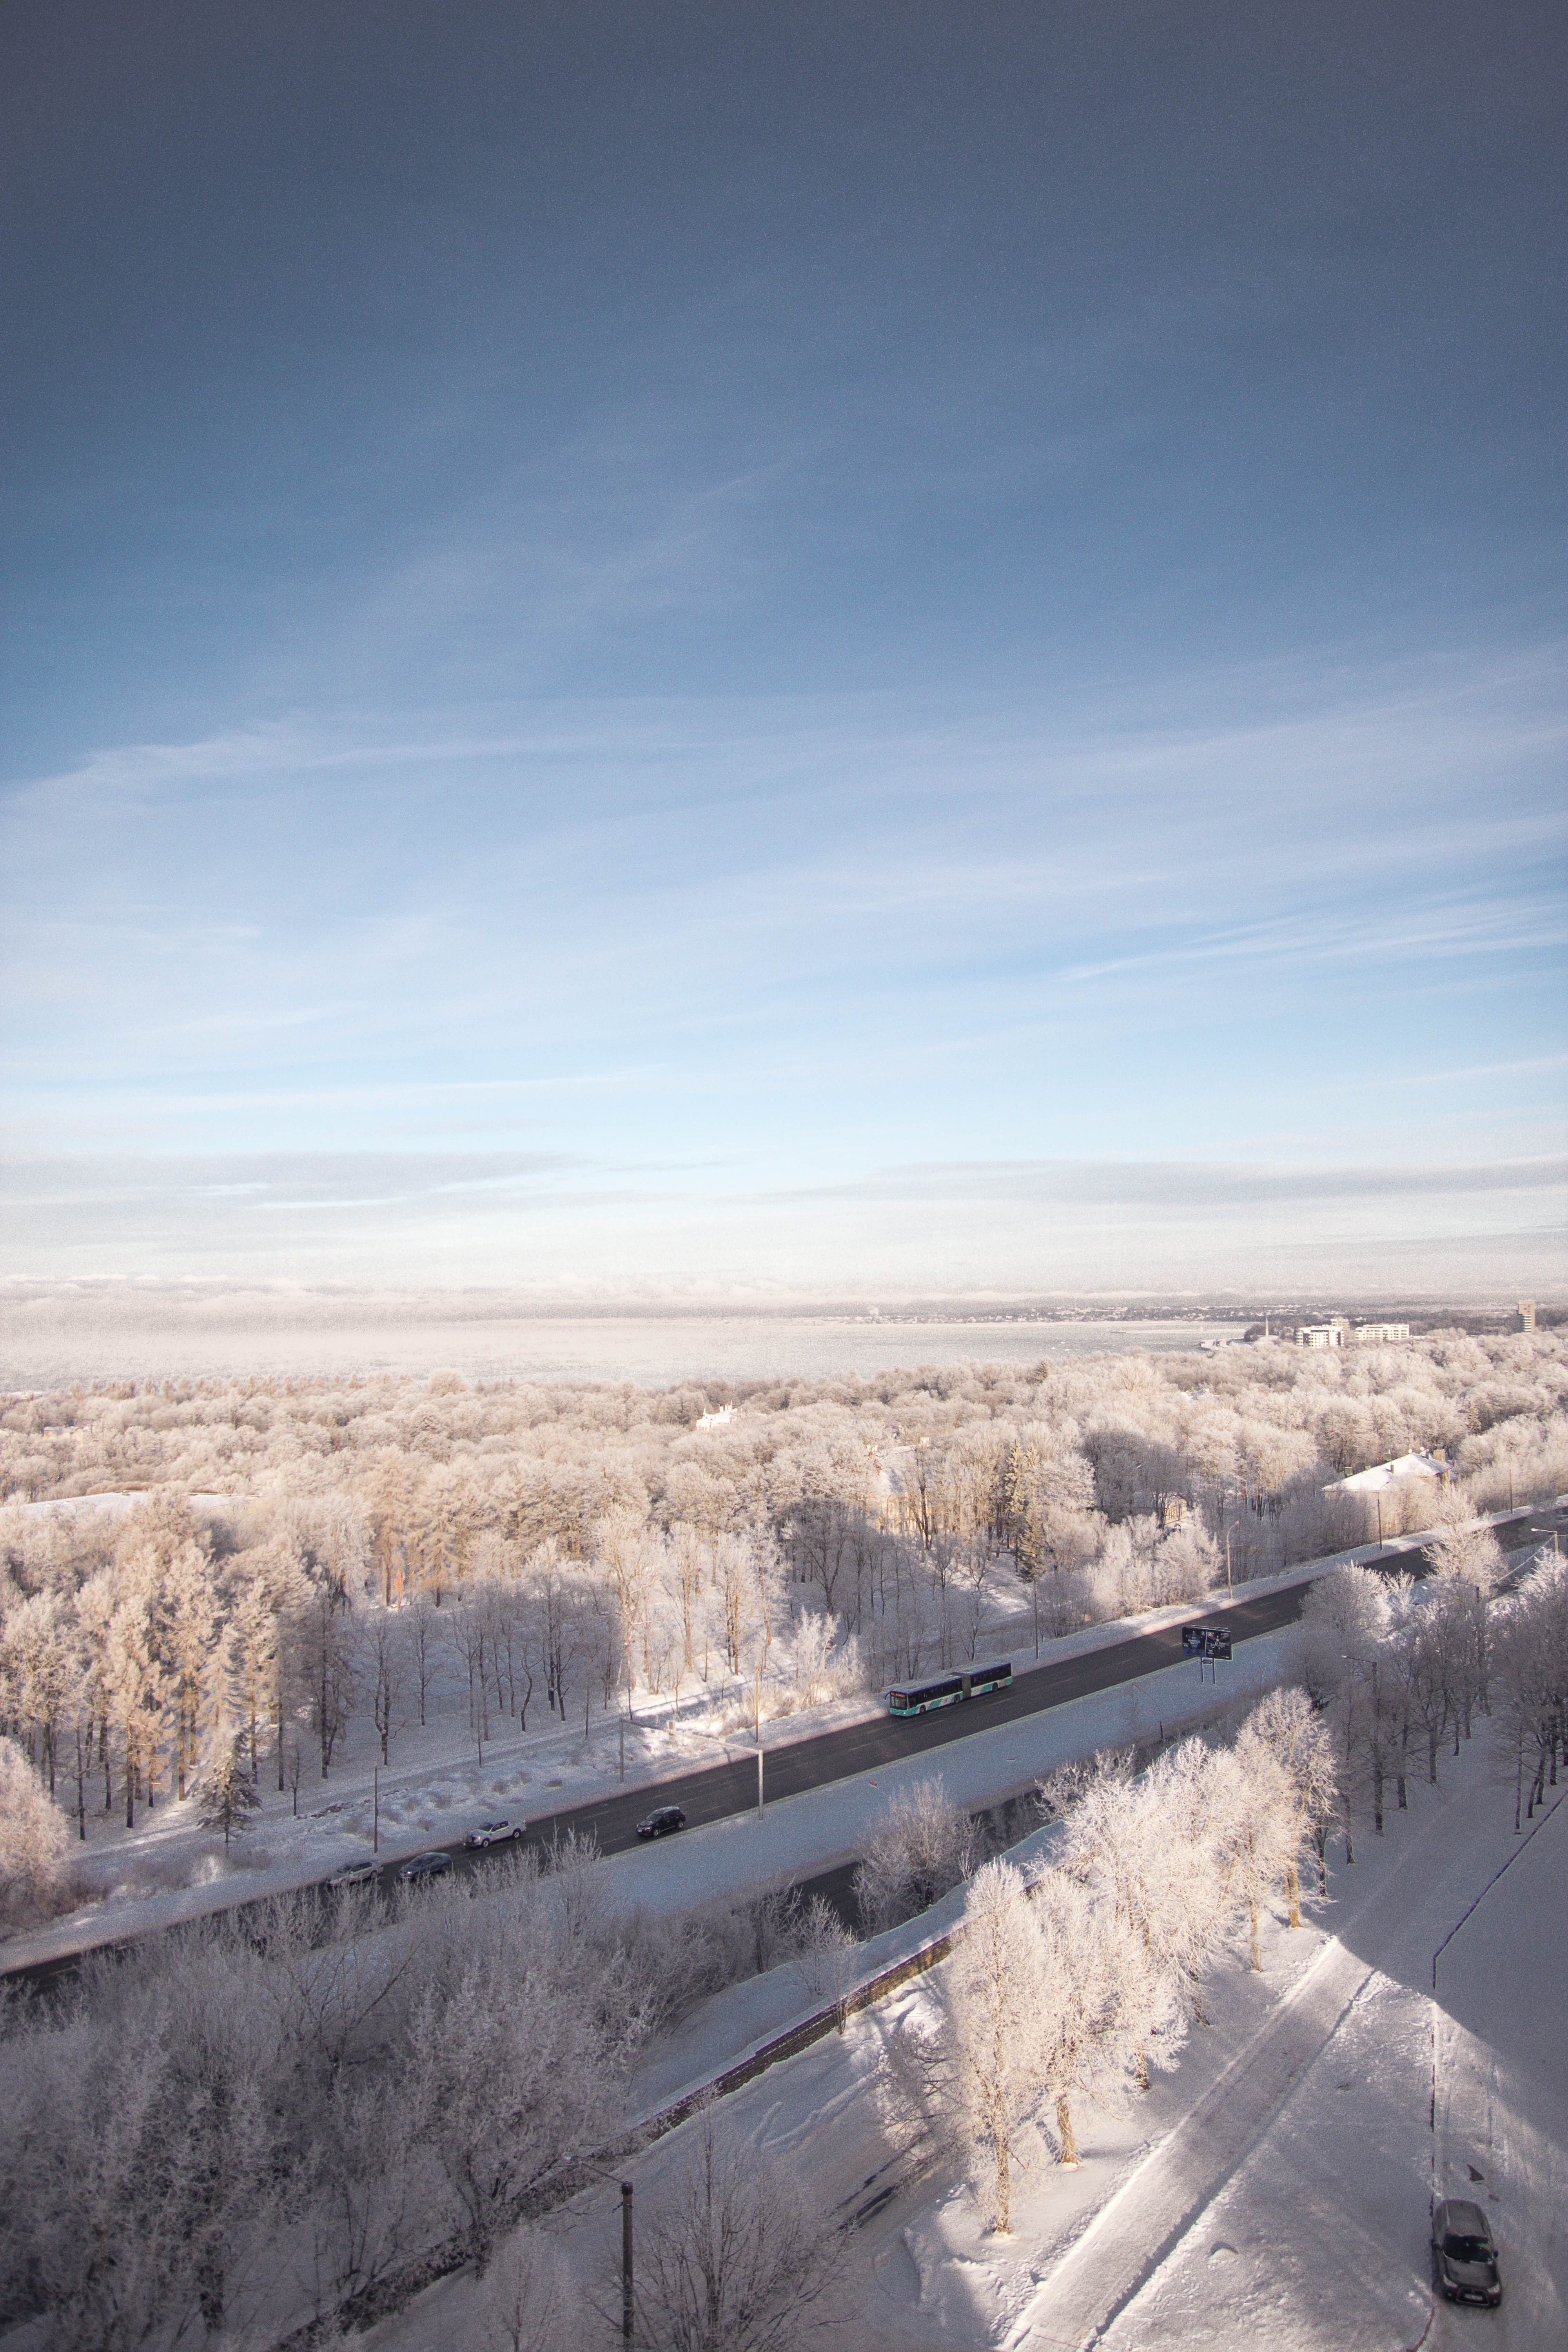
sky, winter, snow, horizon, cloud, aerial photography, atmosphere, photography, landscape, freezing, badlands, mountain, plain, vacation, space, ice, arctic